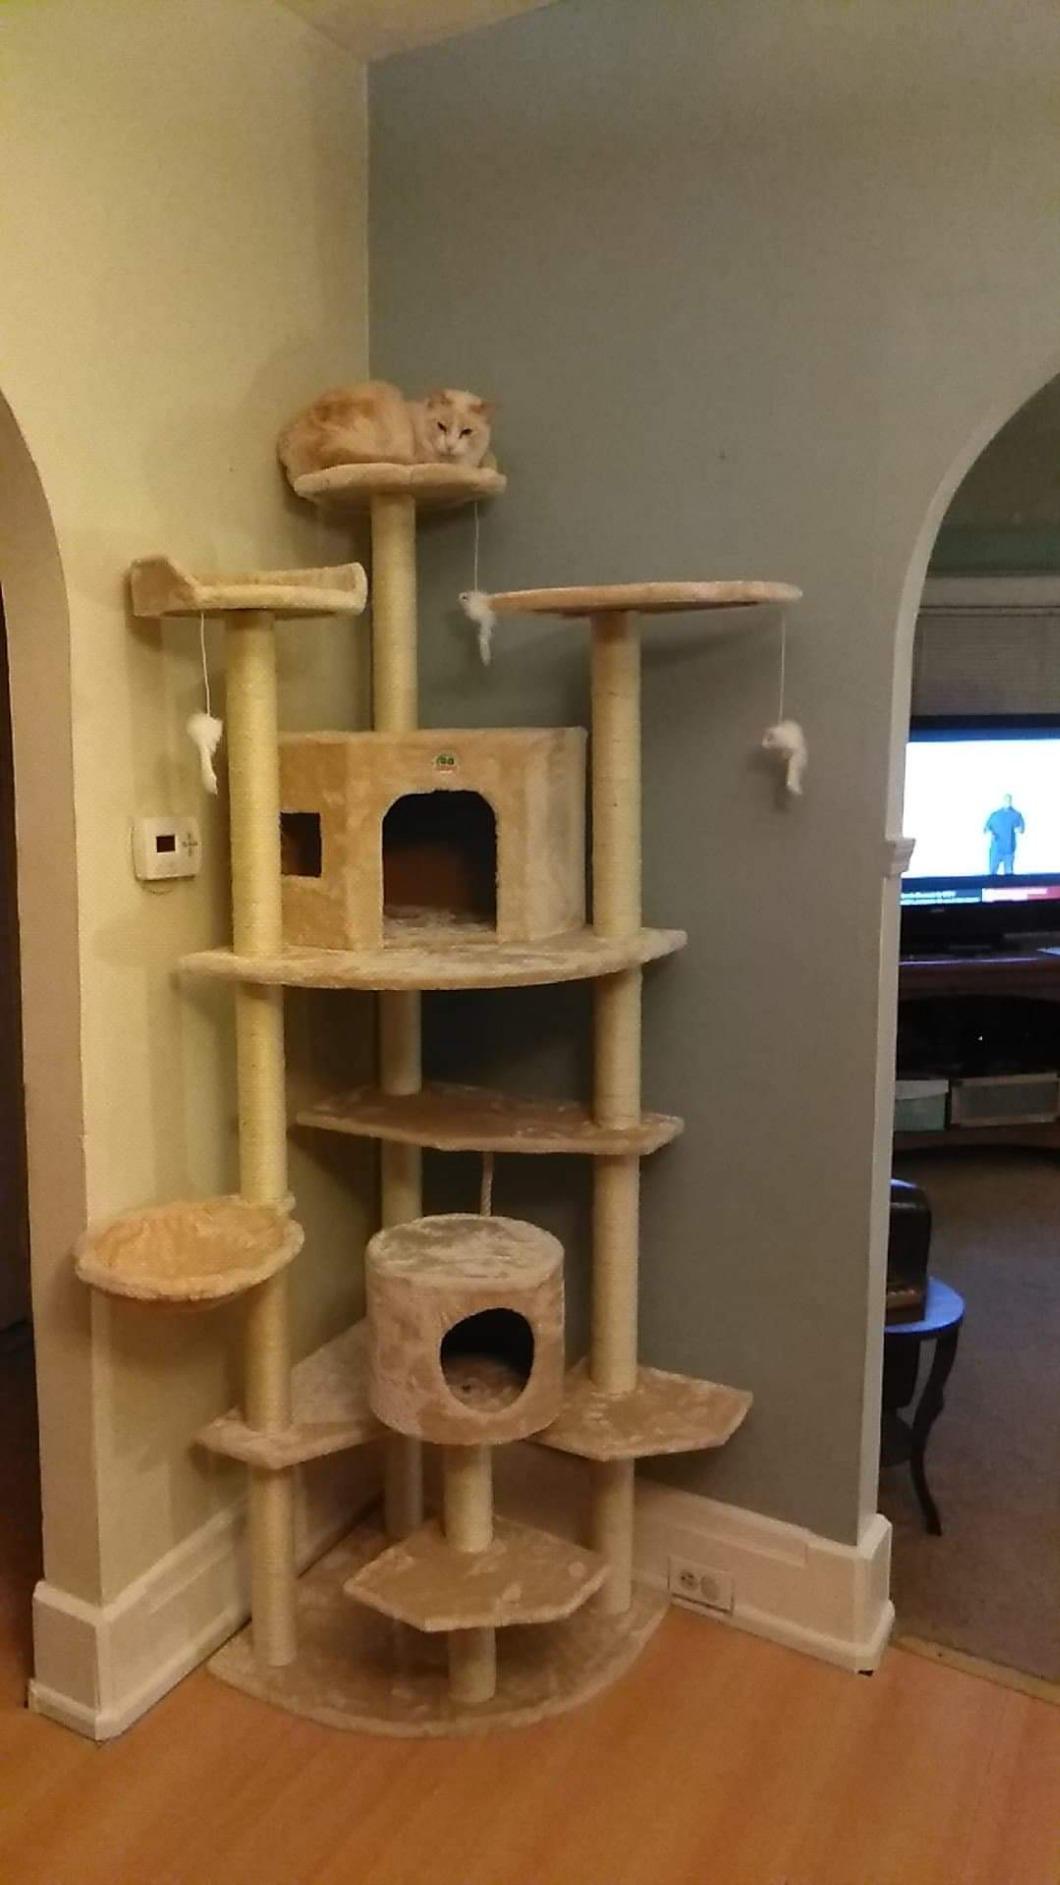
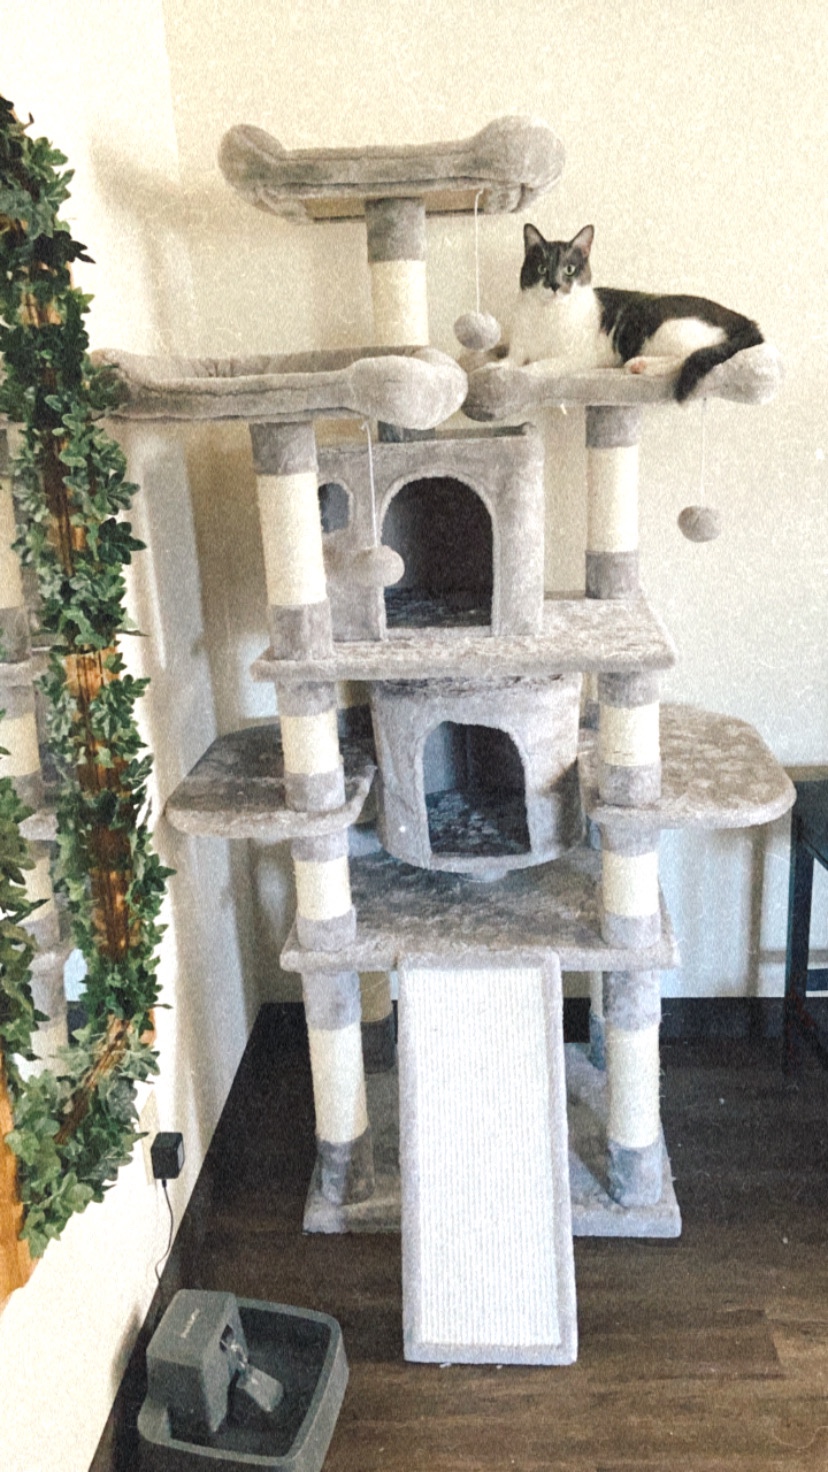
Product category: items_cat tree
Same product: no